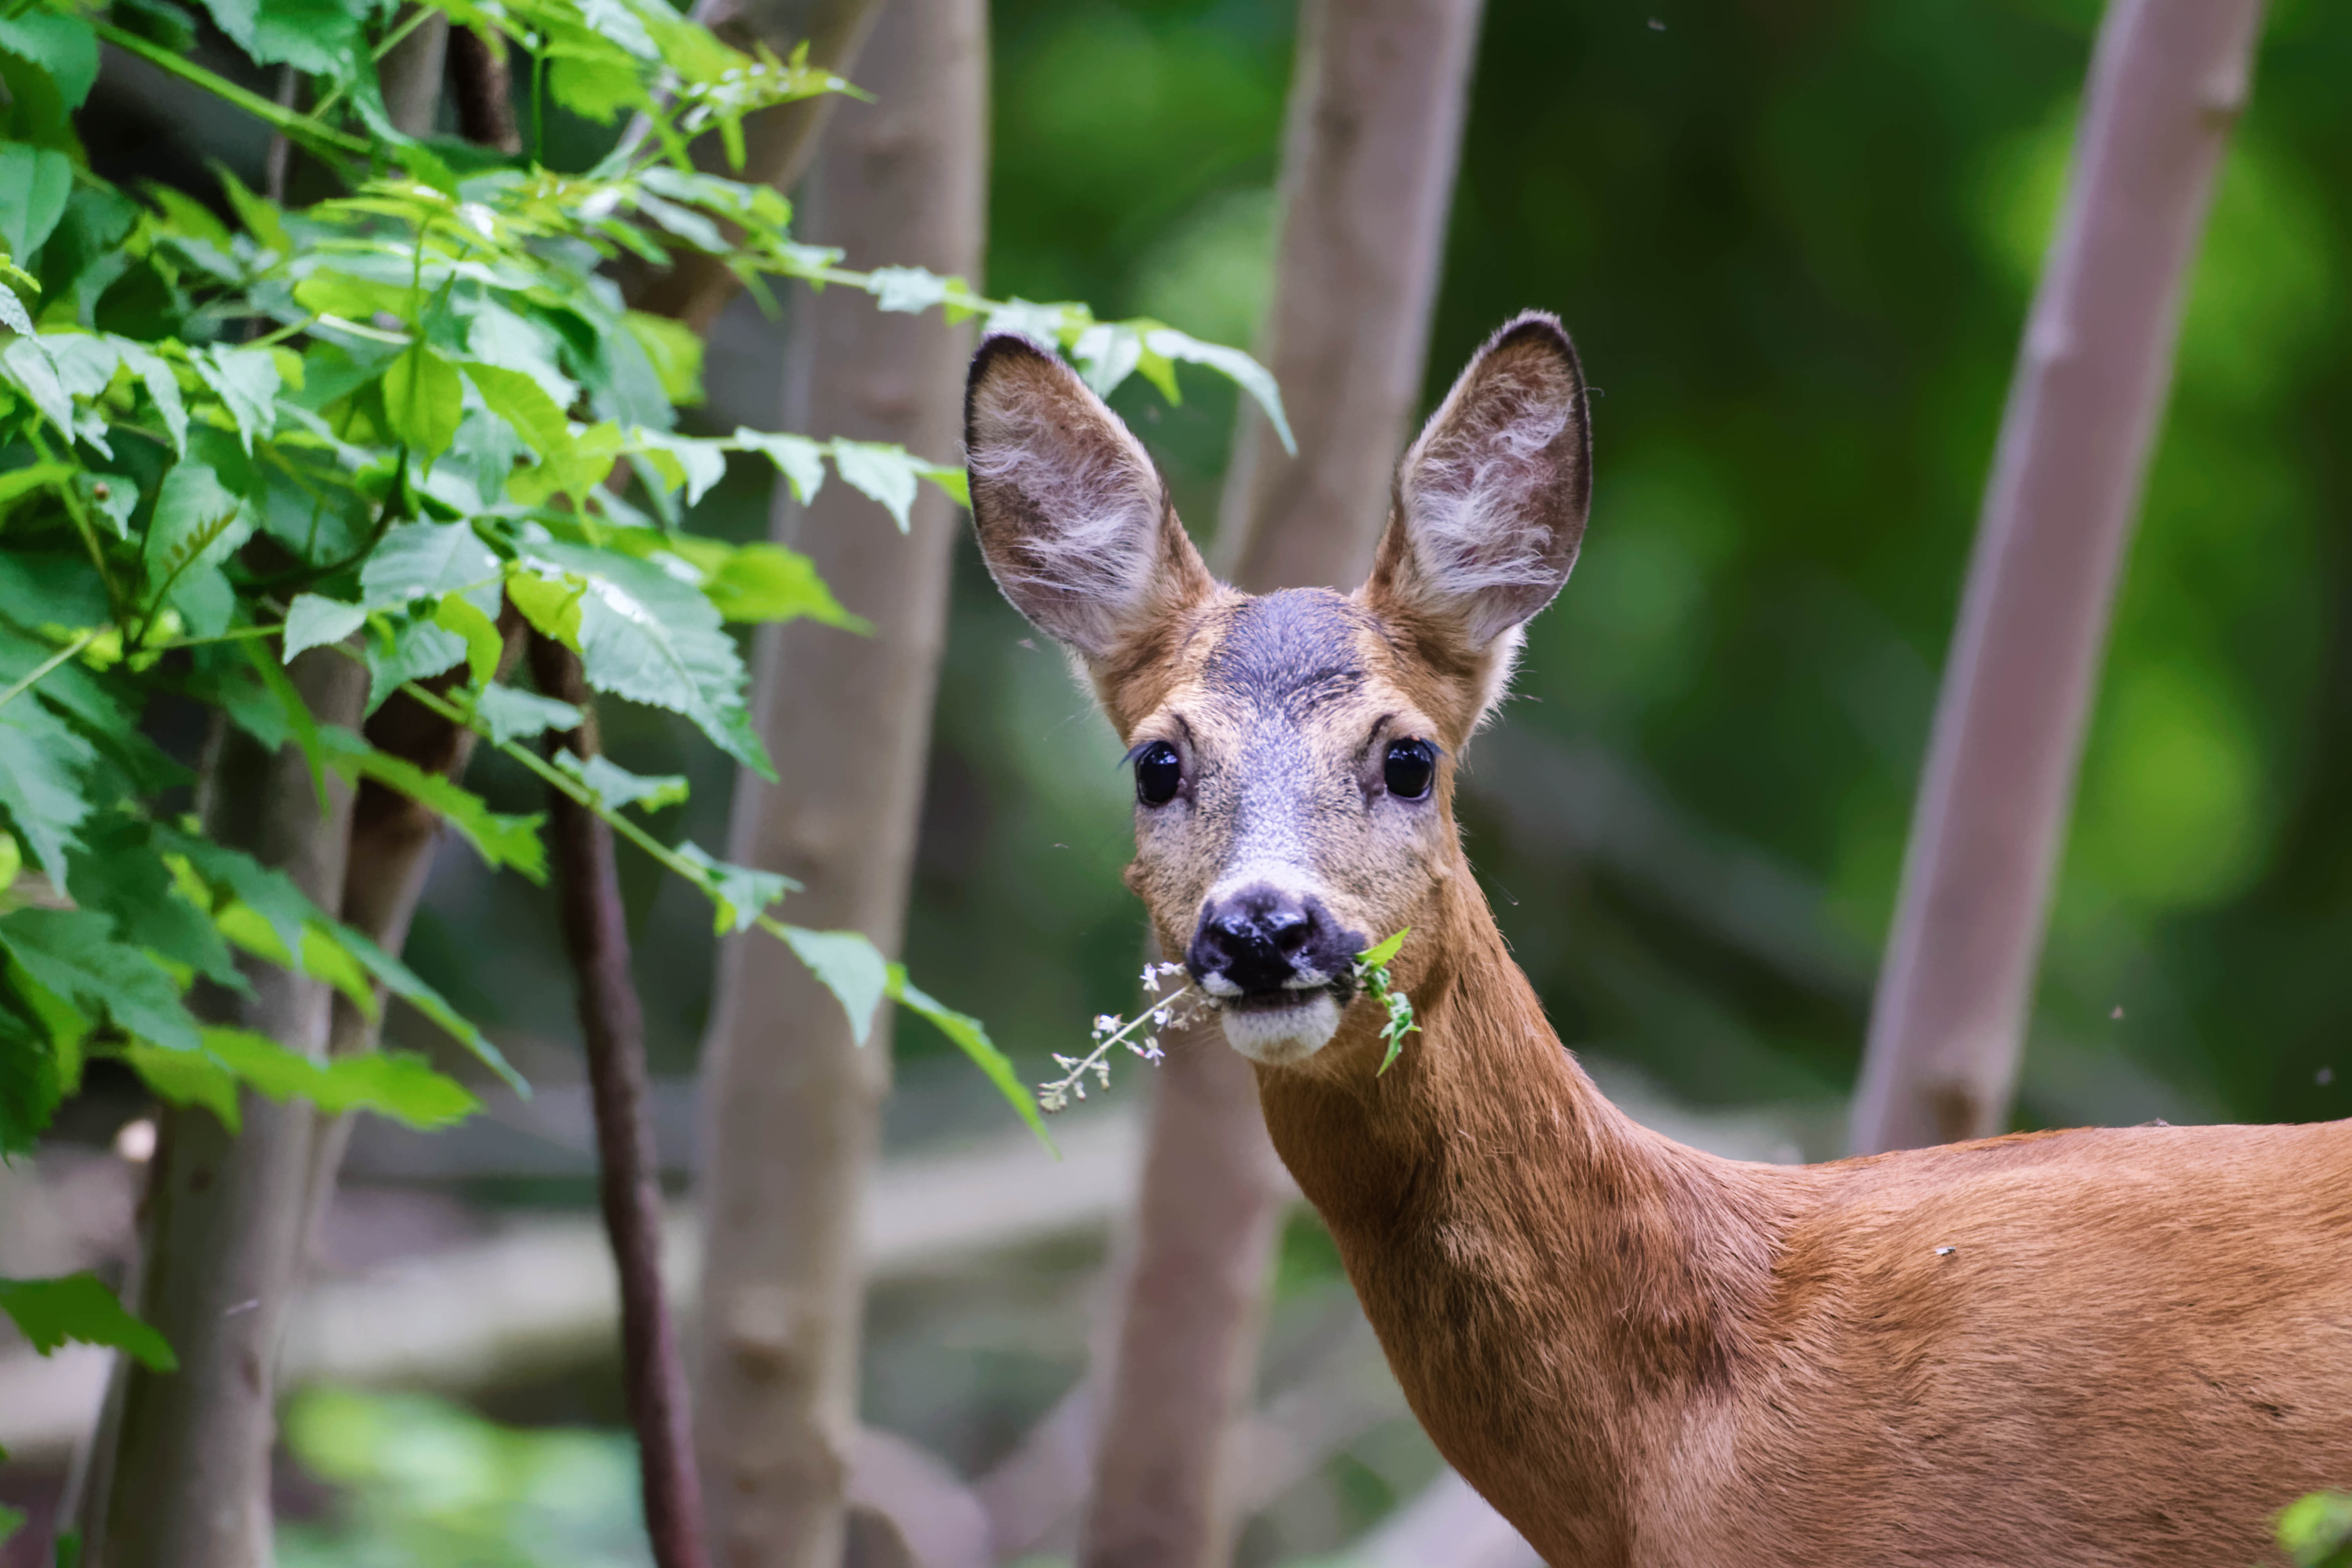
nature, forest, wildlife, wild, deer, mammal, animals, green, yellow, fauna, leaf, white tailed deer, flora, grass, terrestrial animal, organism, musk deer, tree, fawn, snout, plant